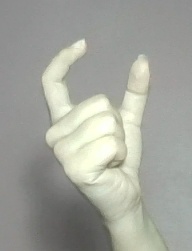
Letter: nun